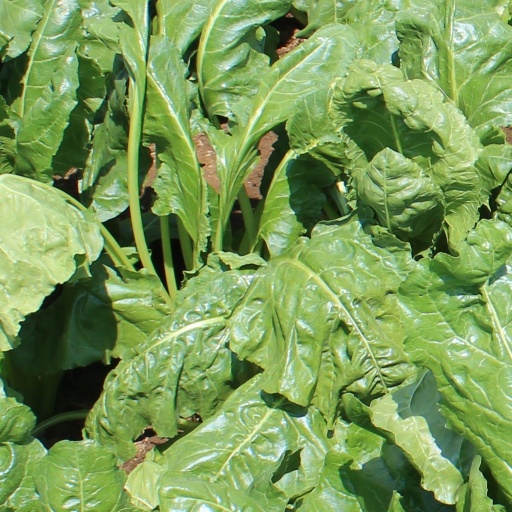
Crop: sugar beet